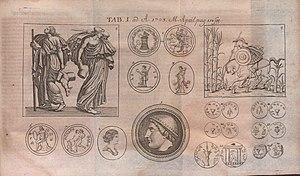
Lorenz Beger est un archéologue et numismate allemand, né à Heidelberg le 19 avril 1653, mort à Berlin le 20 février 1705.